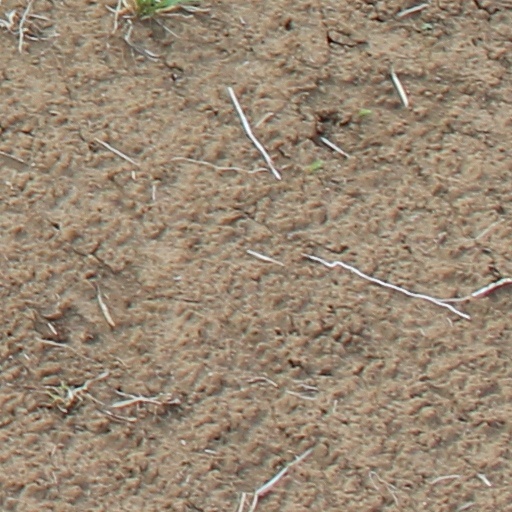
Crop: wheat